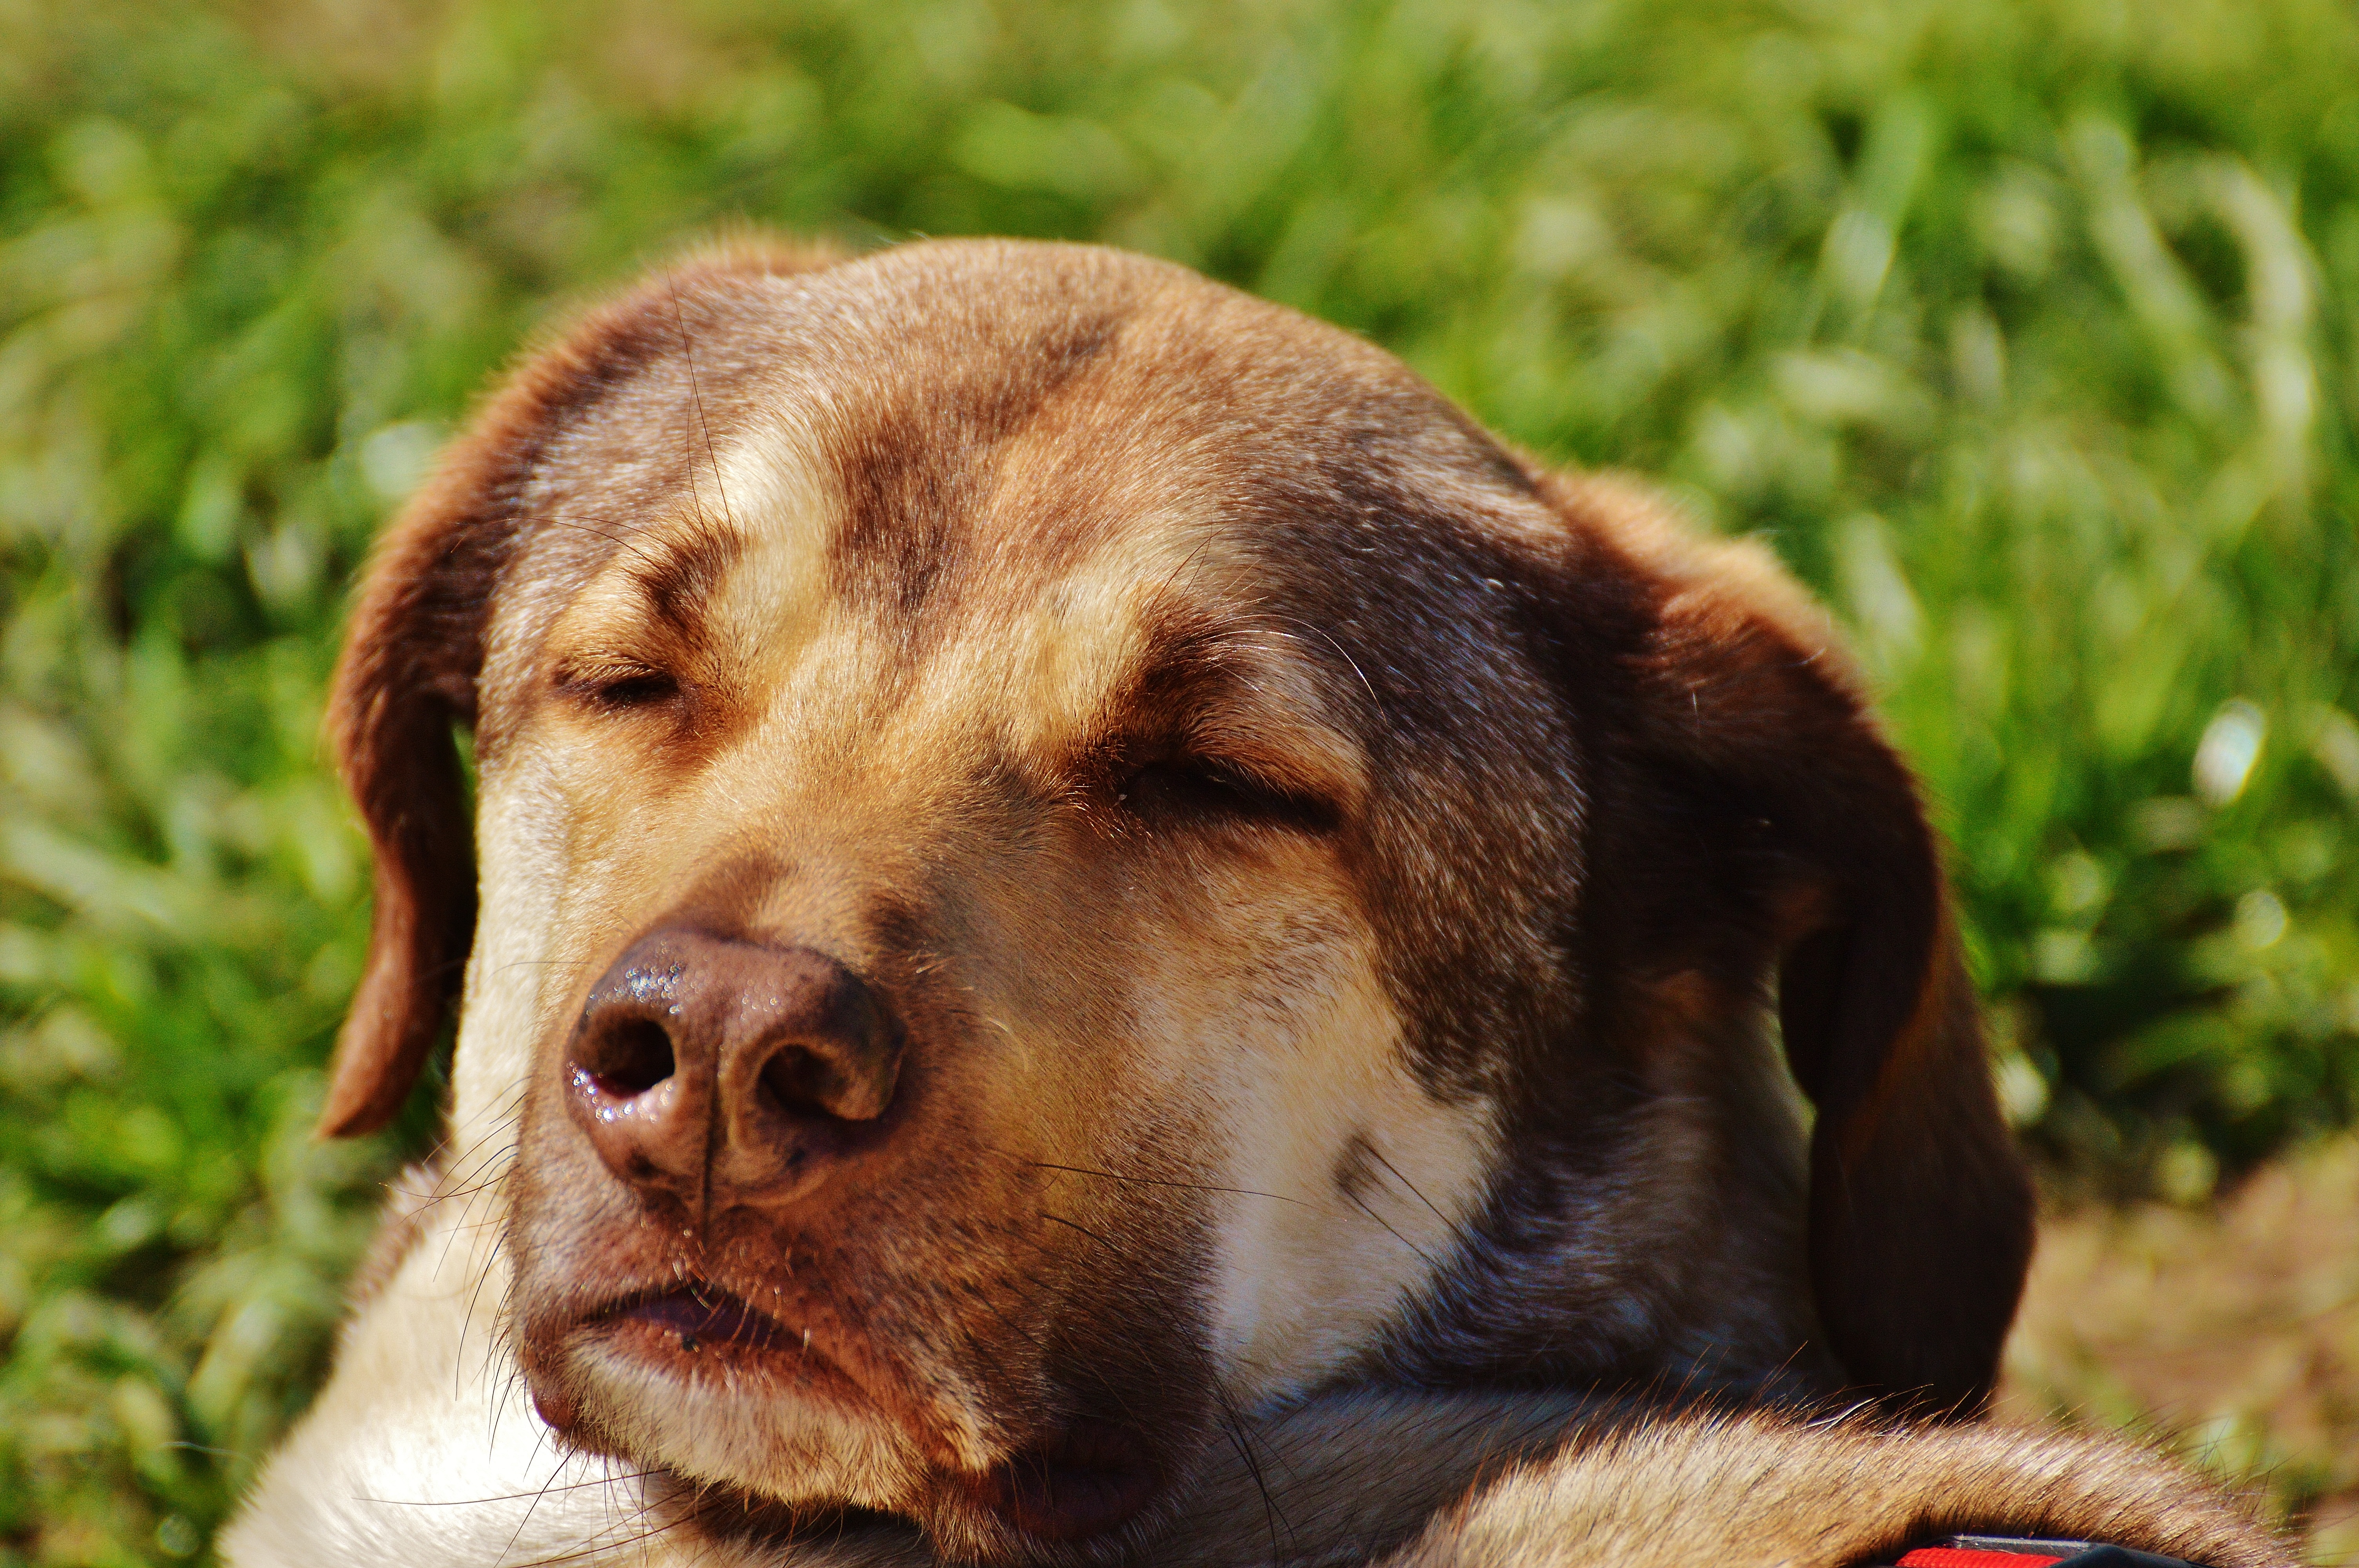
grass, sun, puppy, dog, animal, pet, fur, whiskers, cool image, snout, labrador retriever, sanctuary, cool photo, enjoy, dog breed, relaxed, dear, concerns, good aiderbichl, dog like mammal, carnivoran, dog breed group